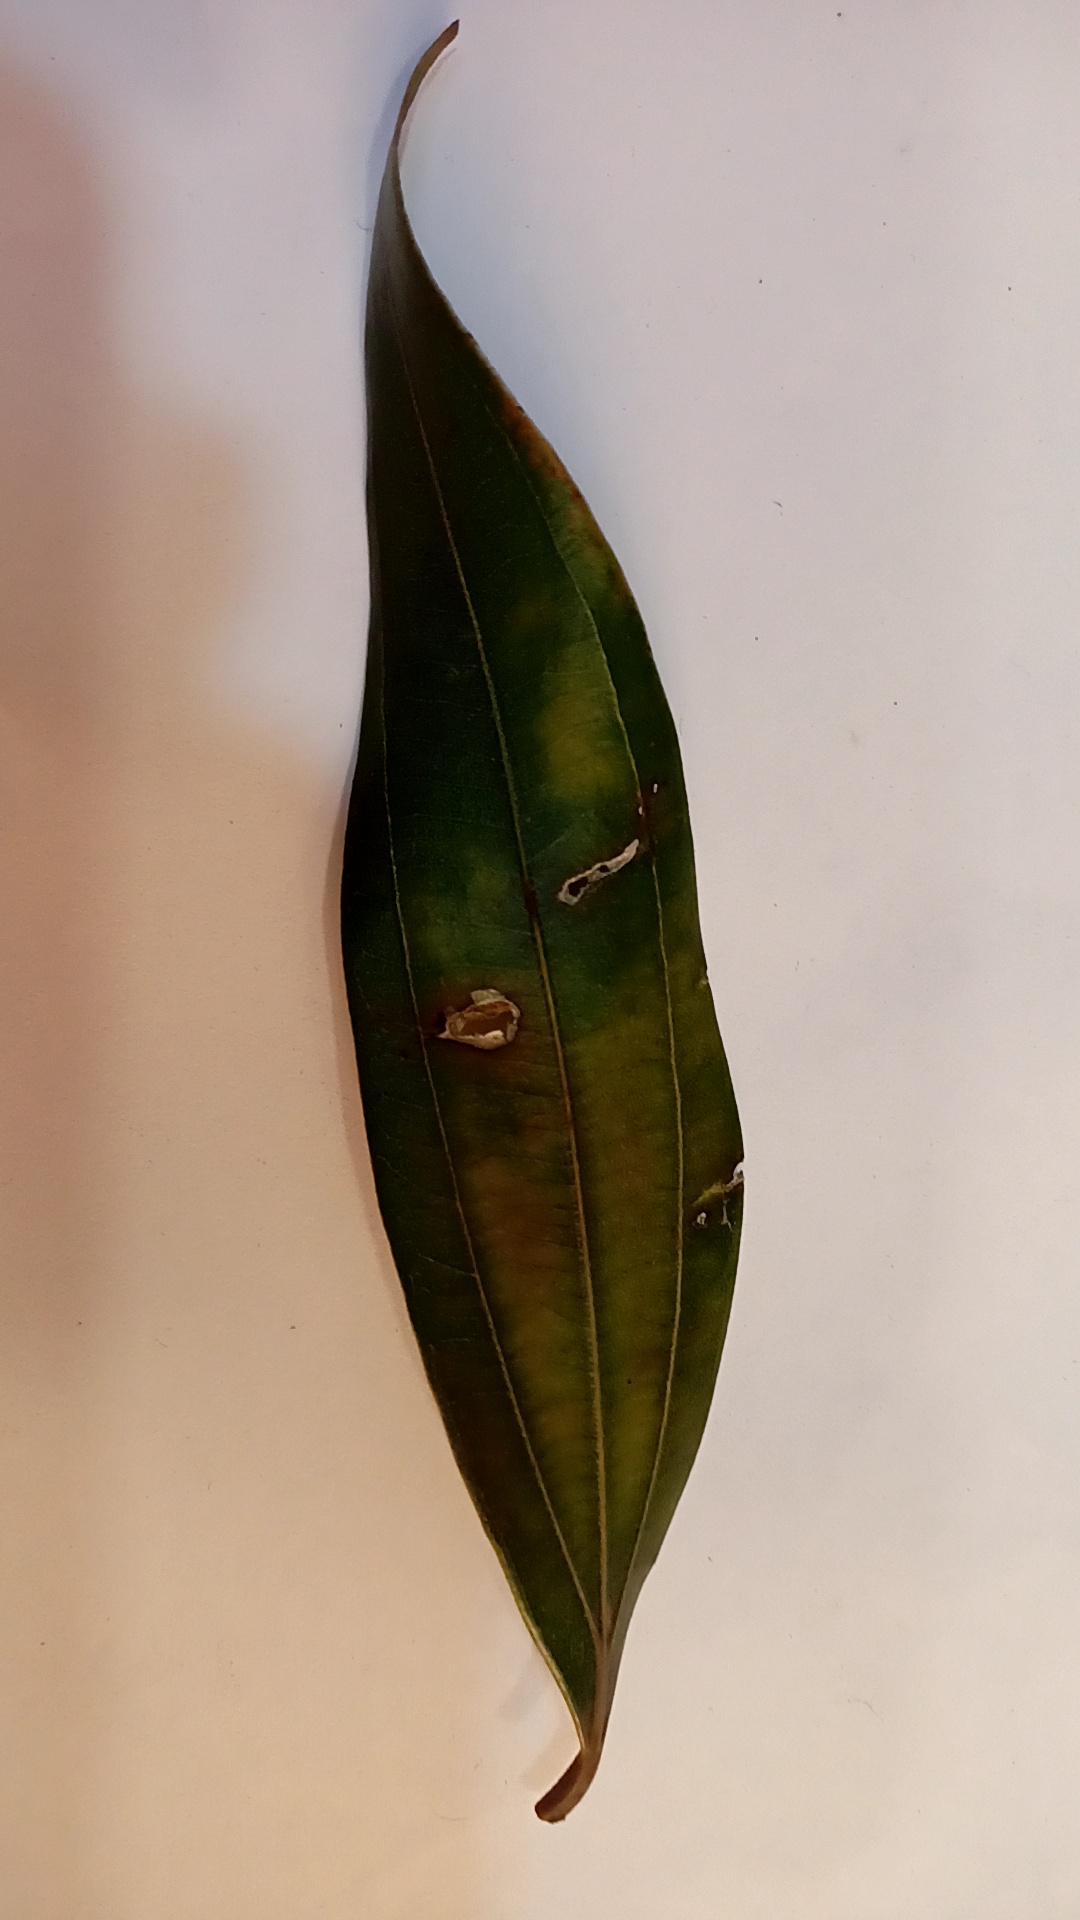
Label: Disease